Krzysztof Słaboń

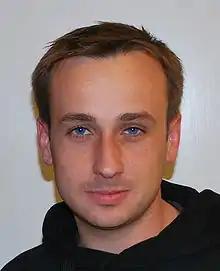

Krzysztof Słaboń or Chris Slabon (born 21 February 1981) is a former motorcycle speedway rider from Canada and Poland.